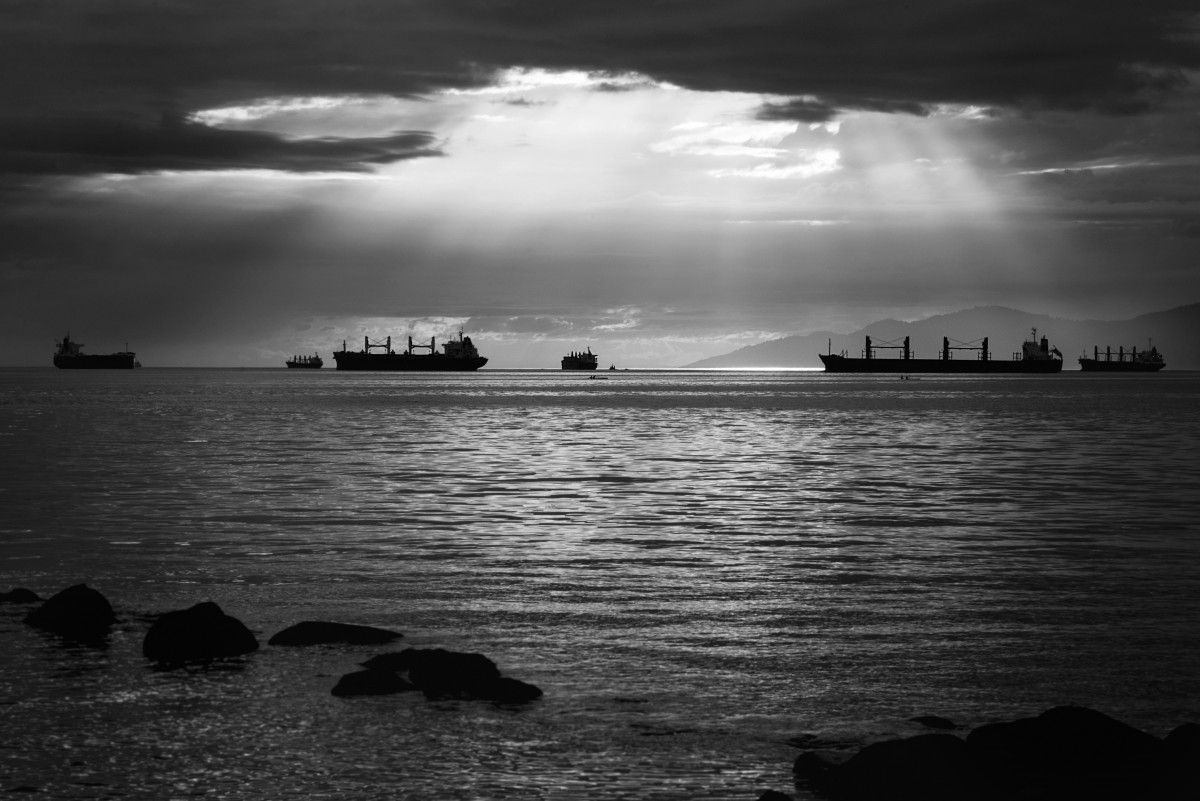
Tags: coast, ocean, horizon, light, cloud, black and white, sunset, boat, shore, wave, dawn, tanker, dusk, evening, reflection, tower, bay, darkness, body of water